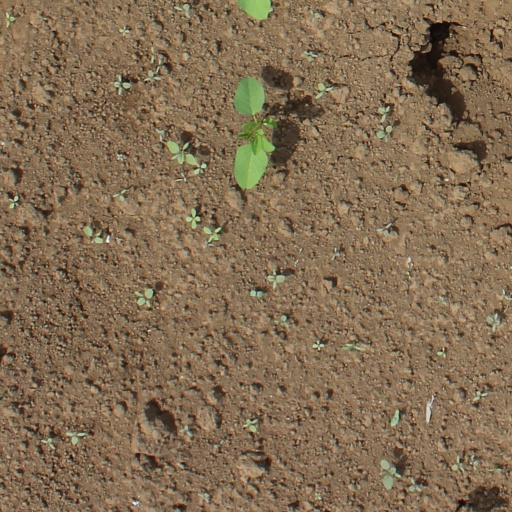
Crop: soybean